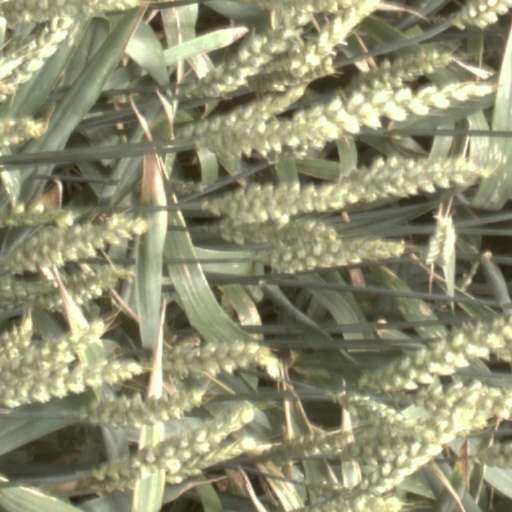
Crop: wheat